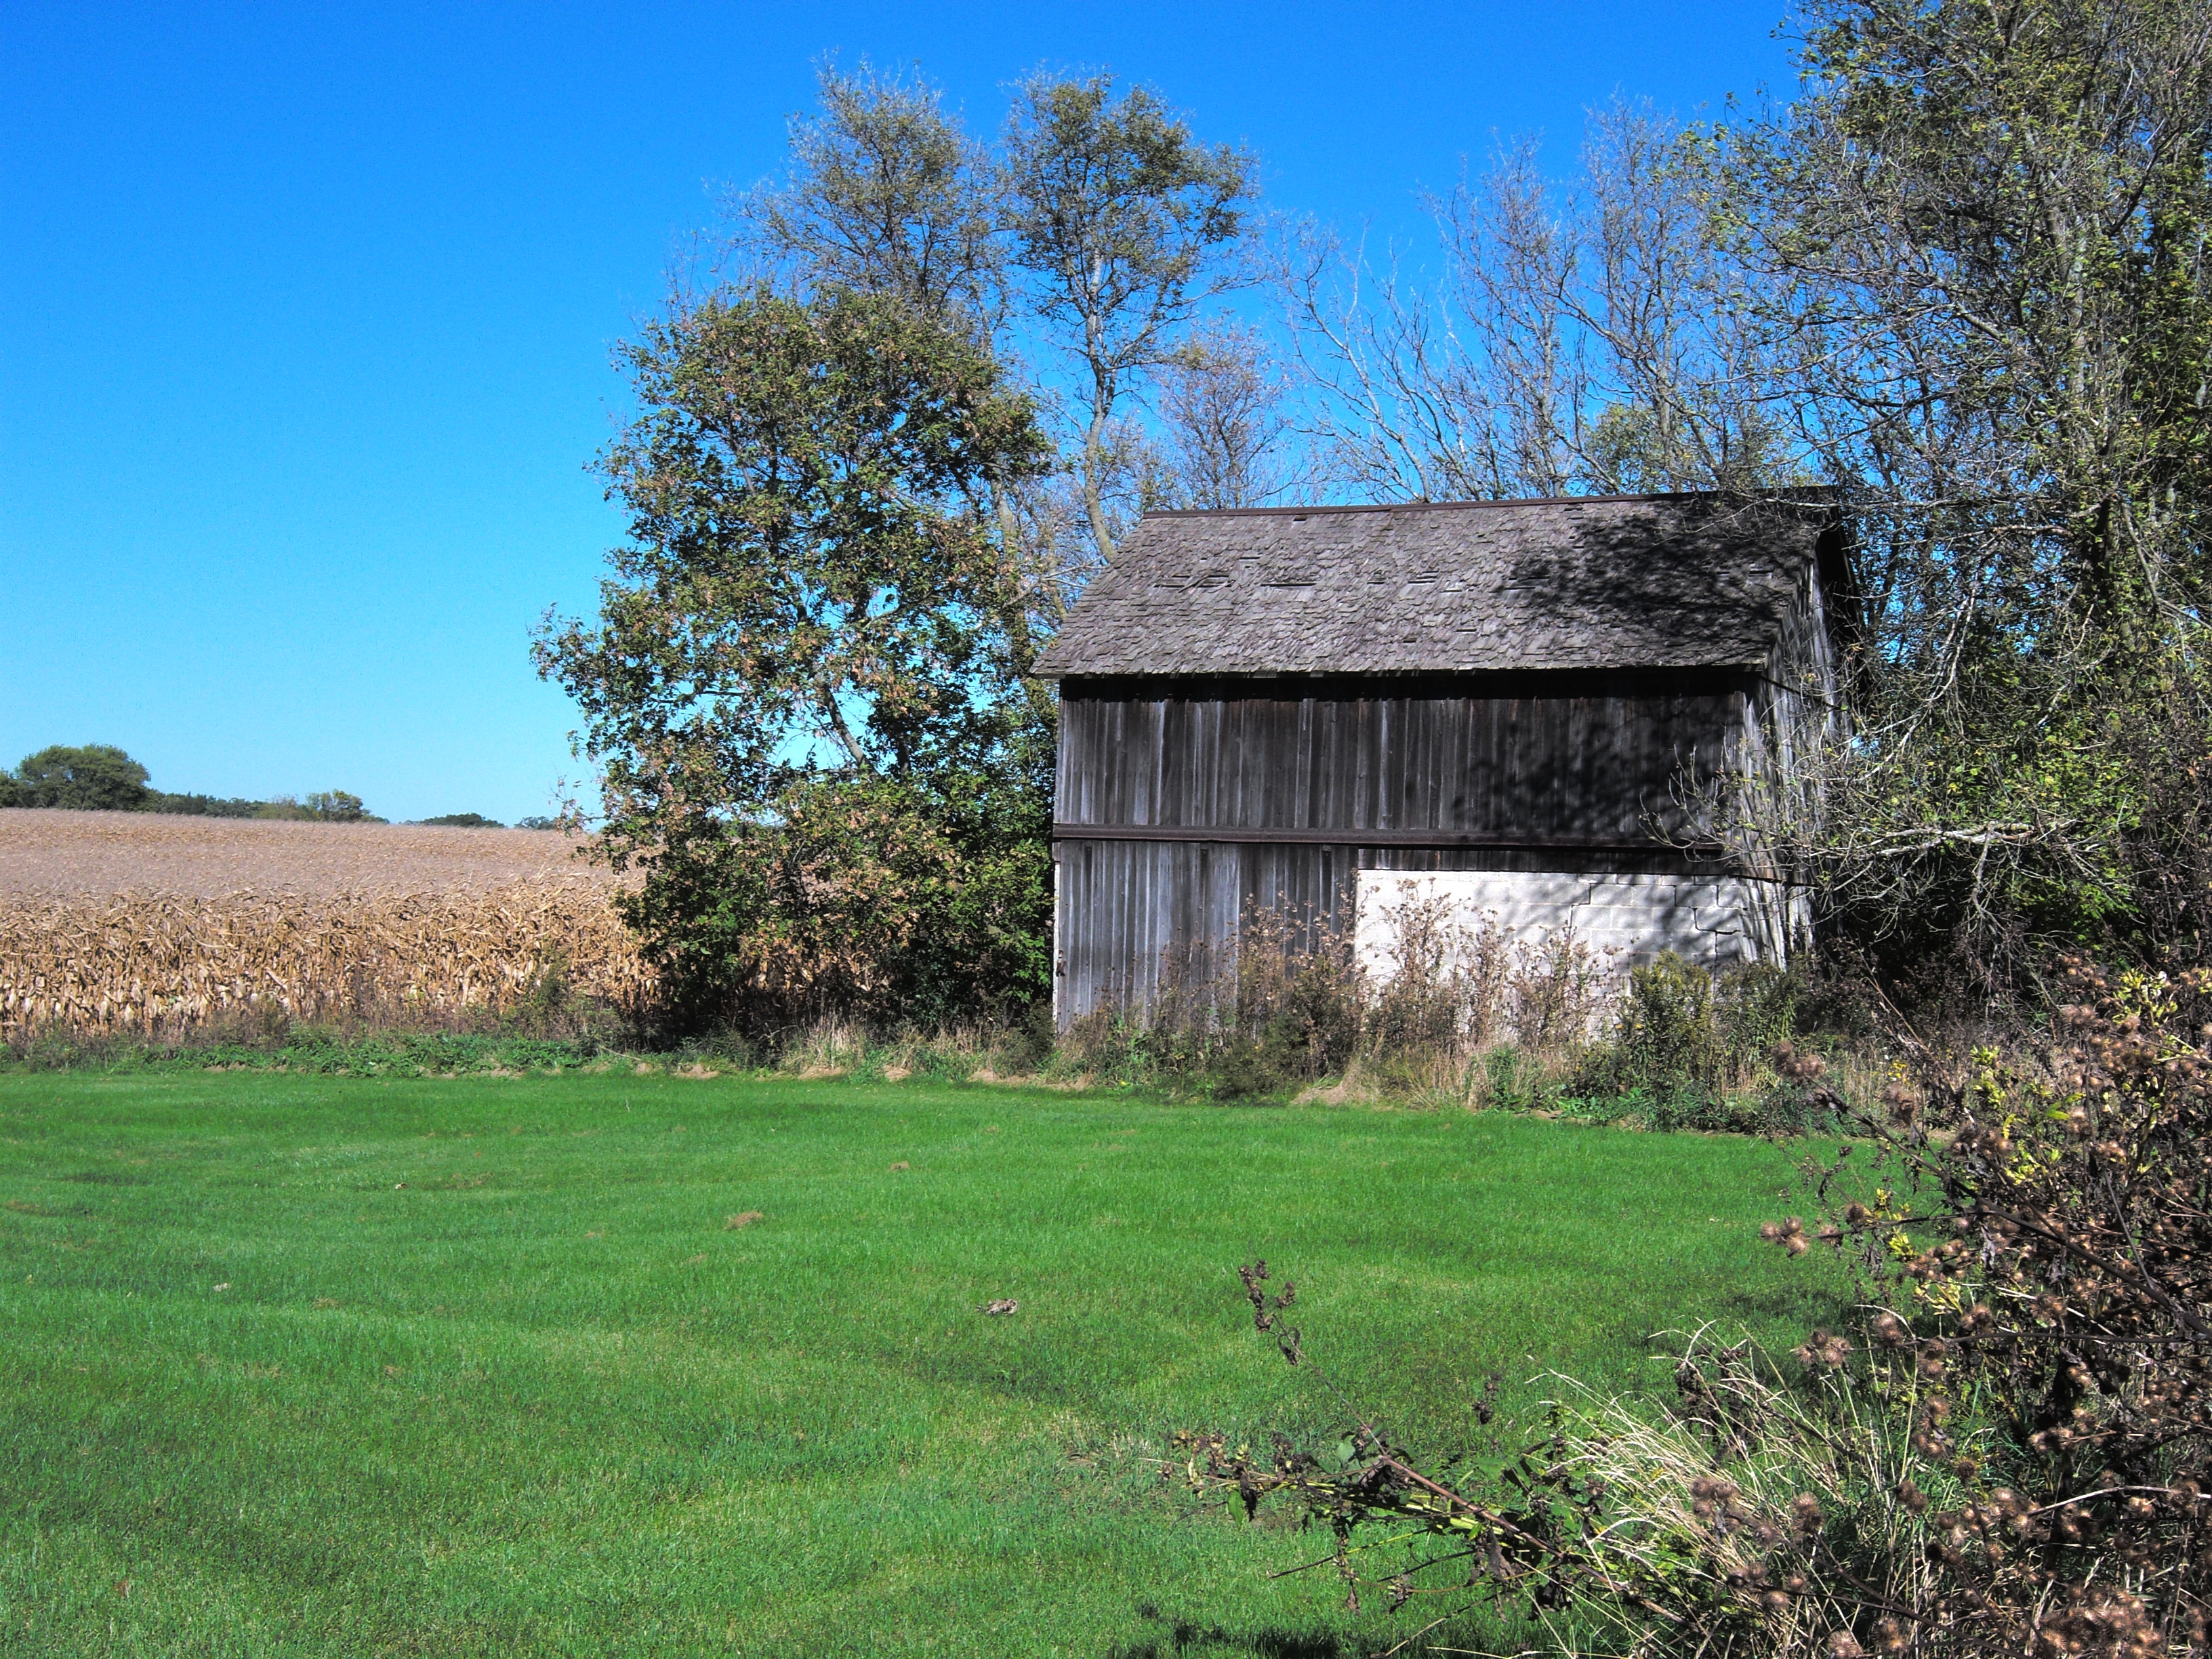
landscape, grass, field, farm, lawn, prairie, house, building, barn, home, rural, farms, ruins, barns, estate, racinecounty, rural area